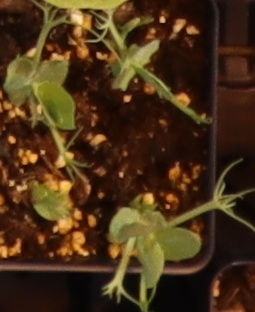
Label: Field Pea